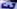
Number: 3